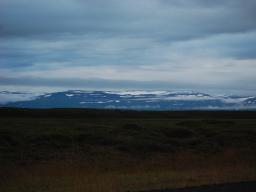
Label: Background_without_leaves